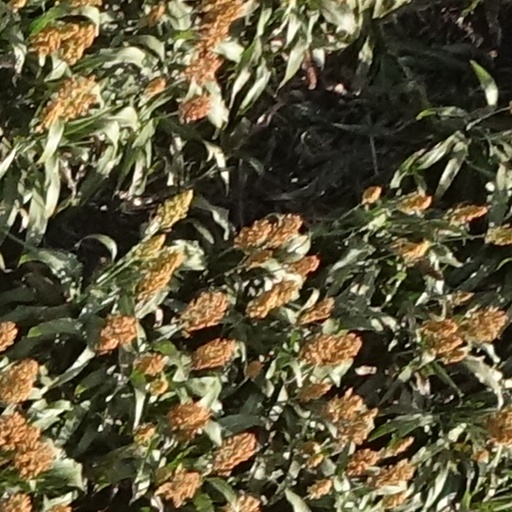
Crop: sorghum